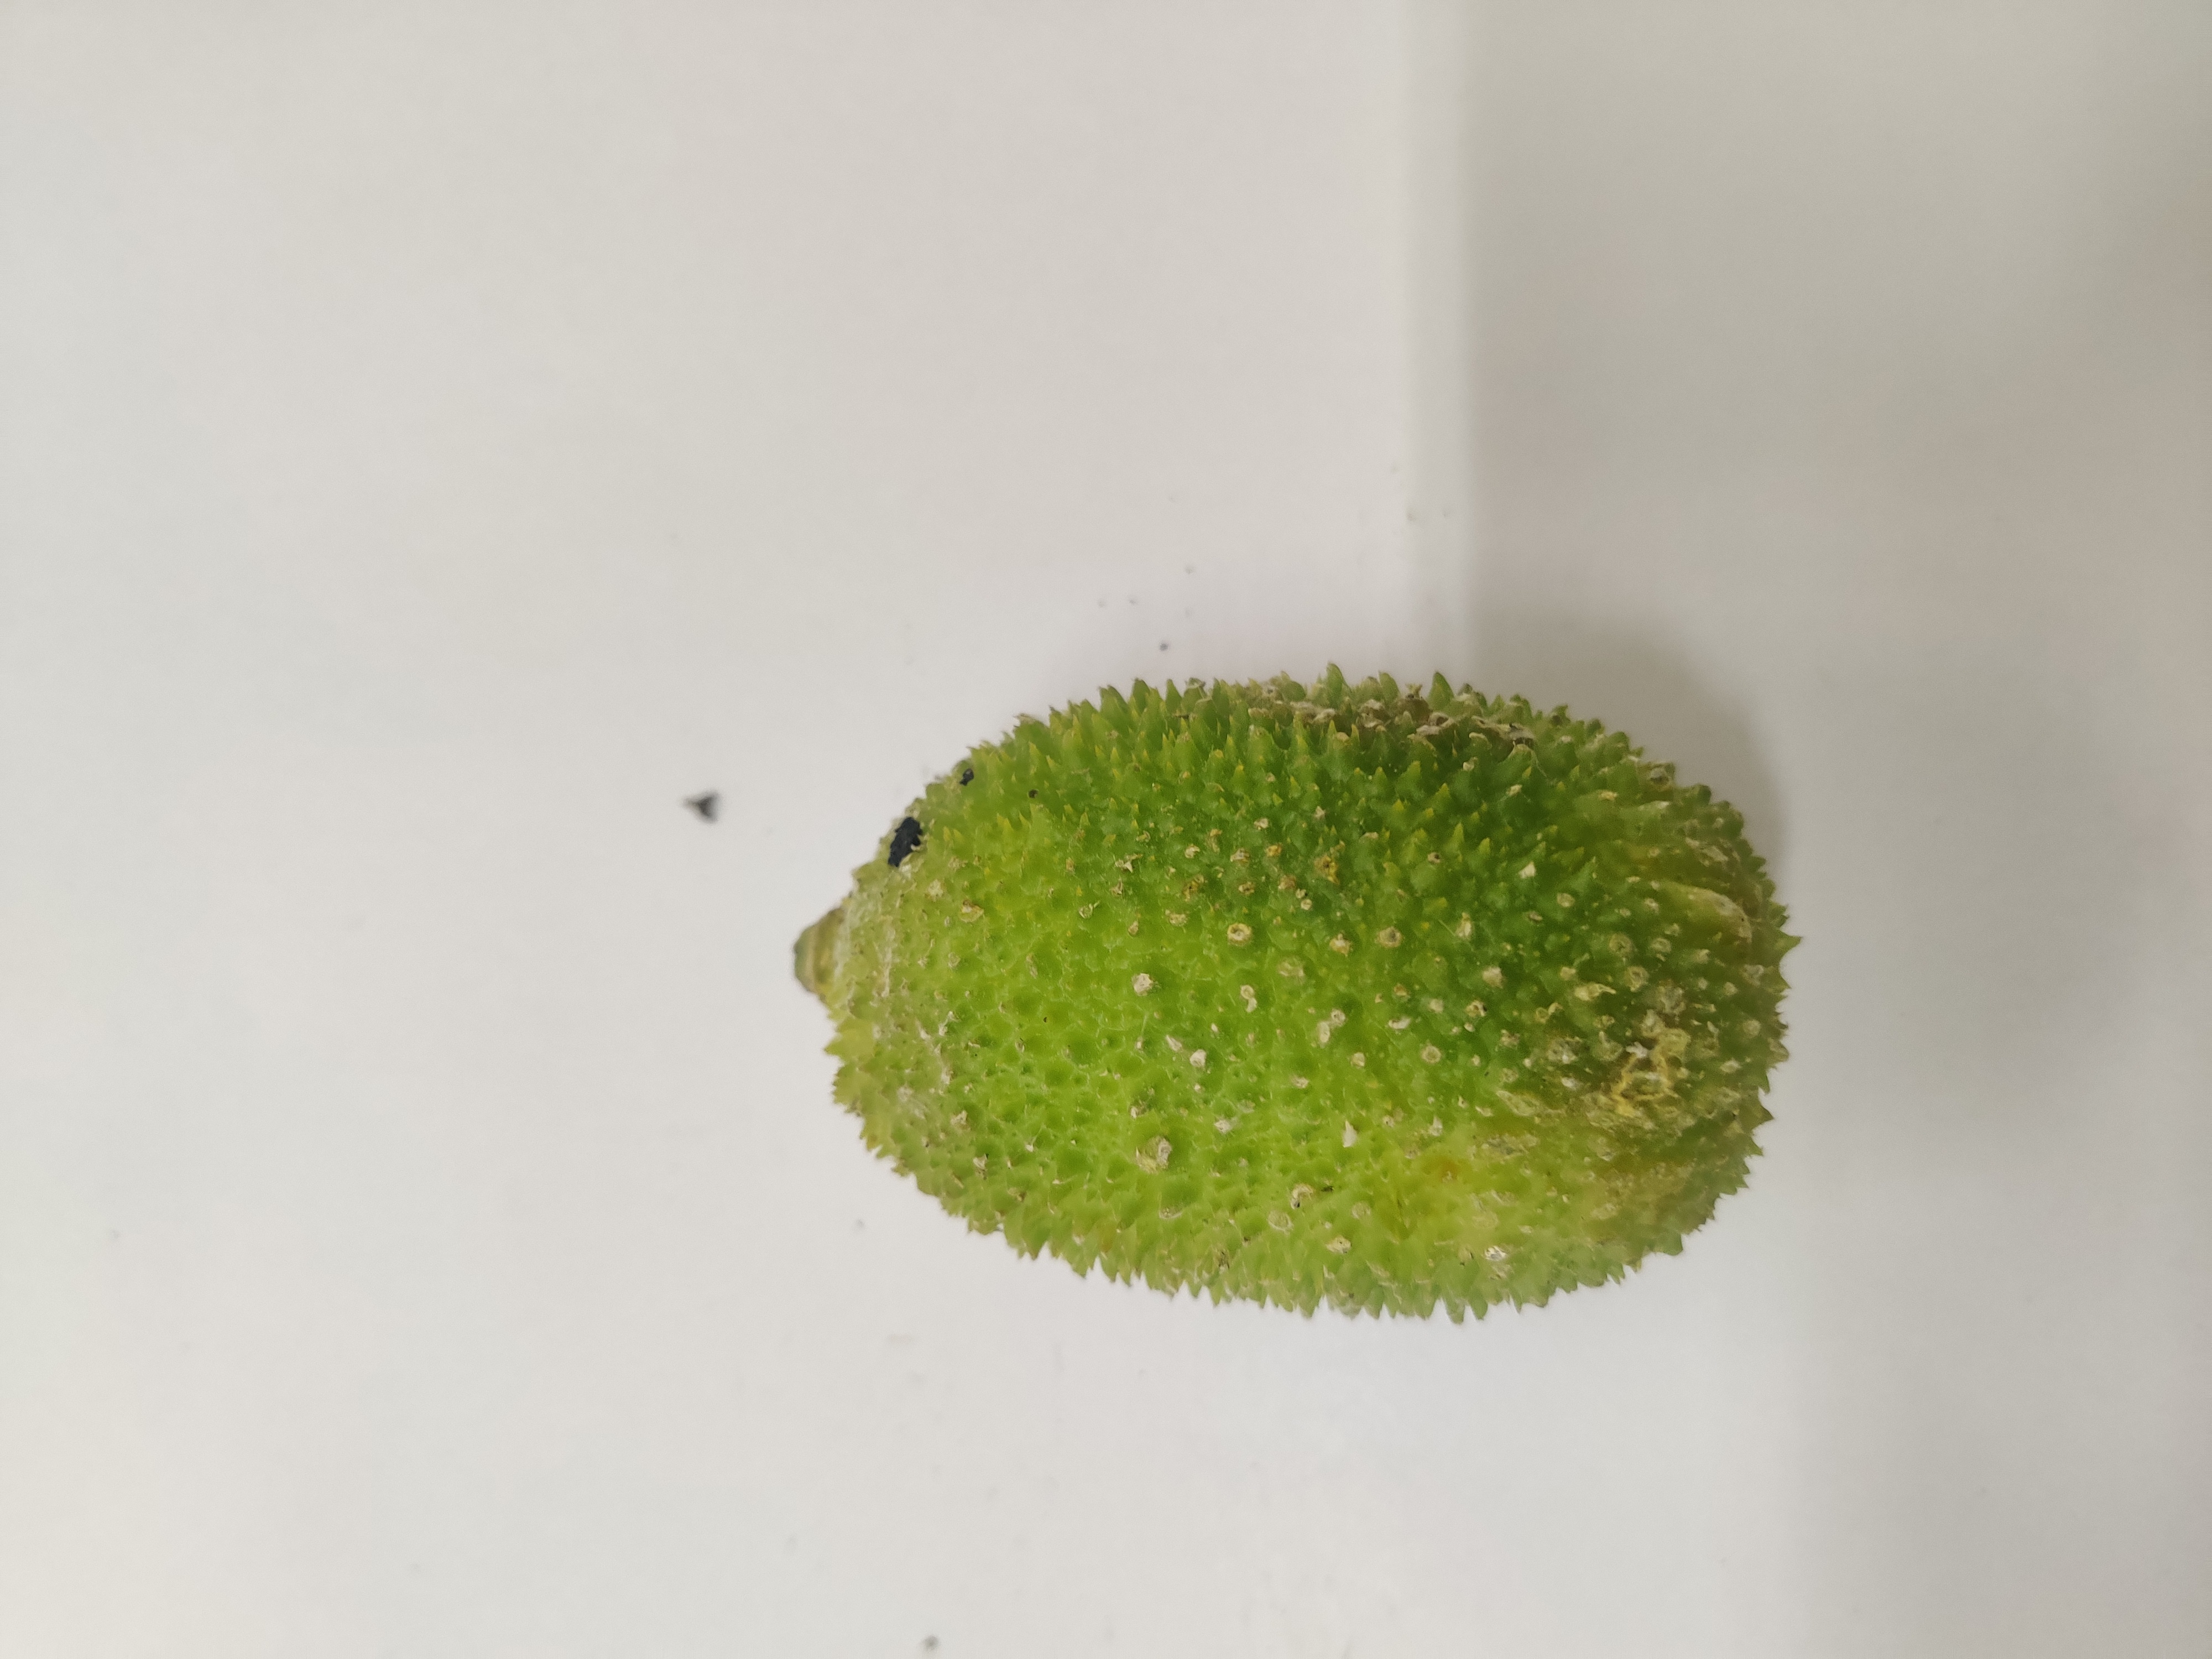
Crop: Spiny Gourd
Condition: Severely Damaged